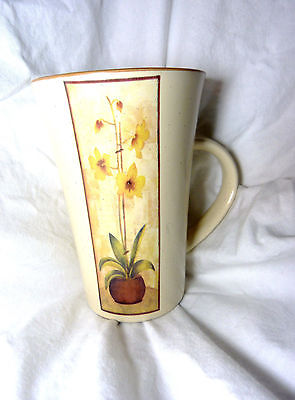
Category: mug